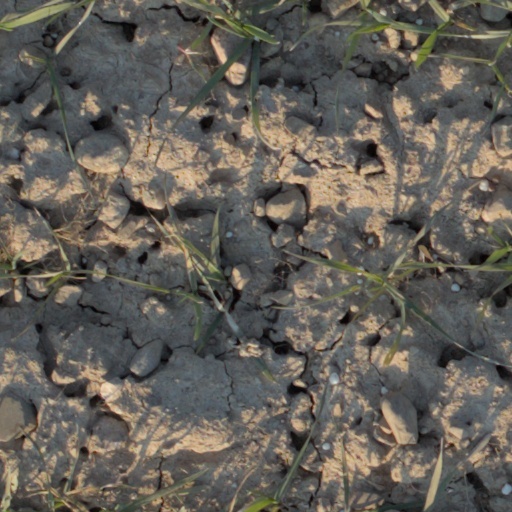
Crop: wheat